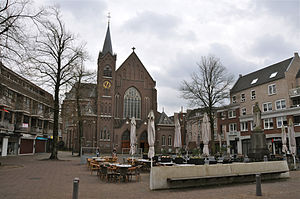
Sint-Oedenrode
Sint-Oedenrode var indtil 31. december 2016 en kommune og en by i den sydlige provins Noord-Brabant i Nederlandene.